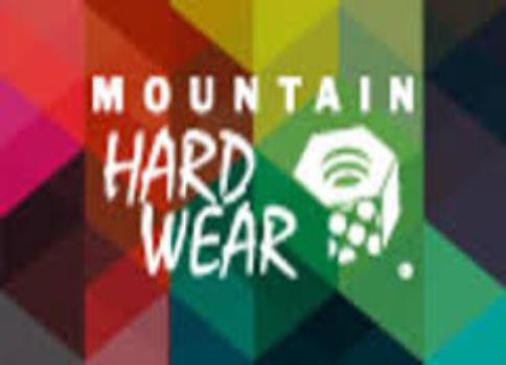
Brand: mountain hardwear
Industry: Clothes